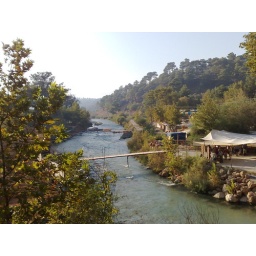
Looking down river from the bridge at Saklikent. To the left are treehouses, restaurant with tables in the river and camping area.